Nissan P35

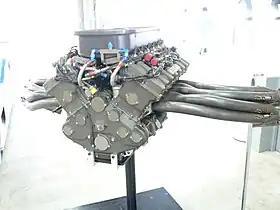
VRT35 engine

For an engine, Nismo would develop an entirely new unit. Required to be 3.5 litres by Group C rules, the engine had to not only be high-revving like a Formula One engine, but also have endurance capabilities. Nismo produced an engine at 3499 cc named the VRT35, with claims of and capable of reaching nearly 12000 rpm. The VRT35 would be a V12, in comparison to Peugeot, Toyota, and Mazda's V10 units.